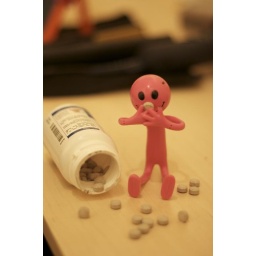
Bendyman pink was told by bendymen blue and yellow that these were sweeties!!